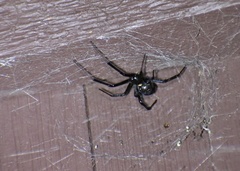
Species: Lactrodectus_hesperus